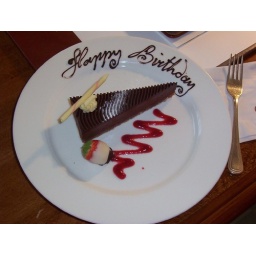
within minutes of being there, the door bell rang and they presented this Birthday cake :) nice touch...